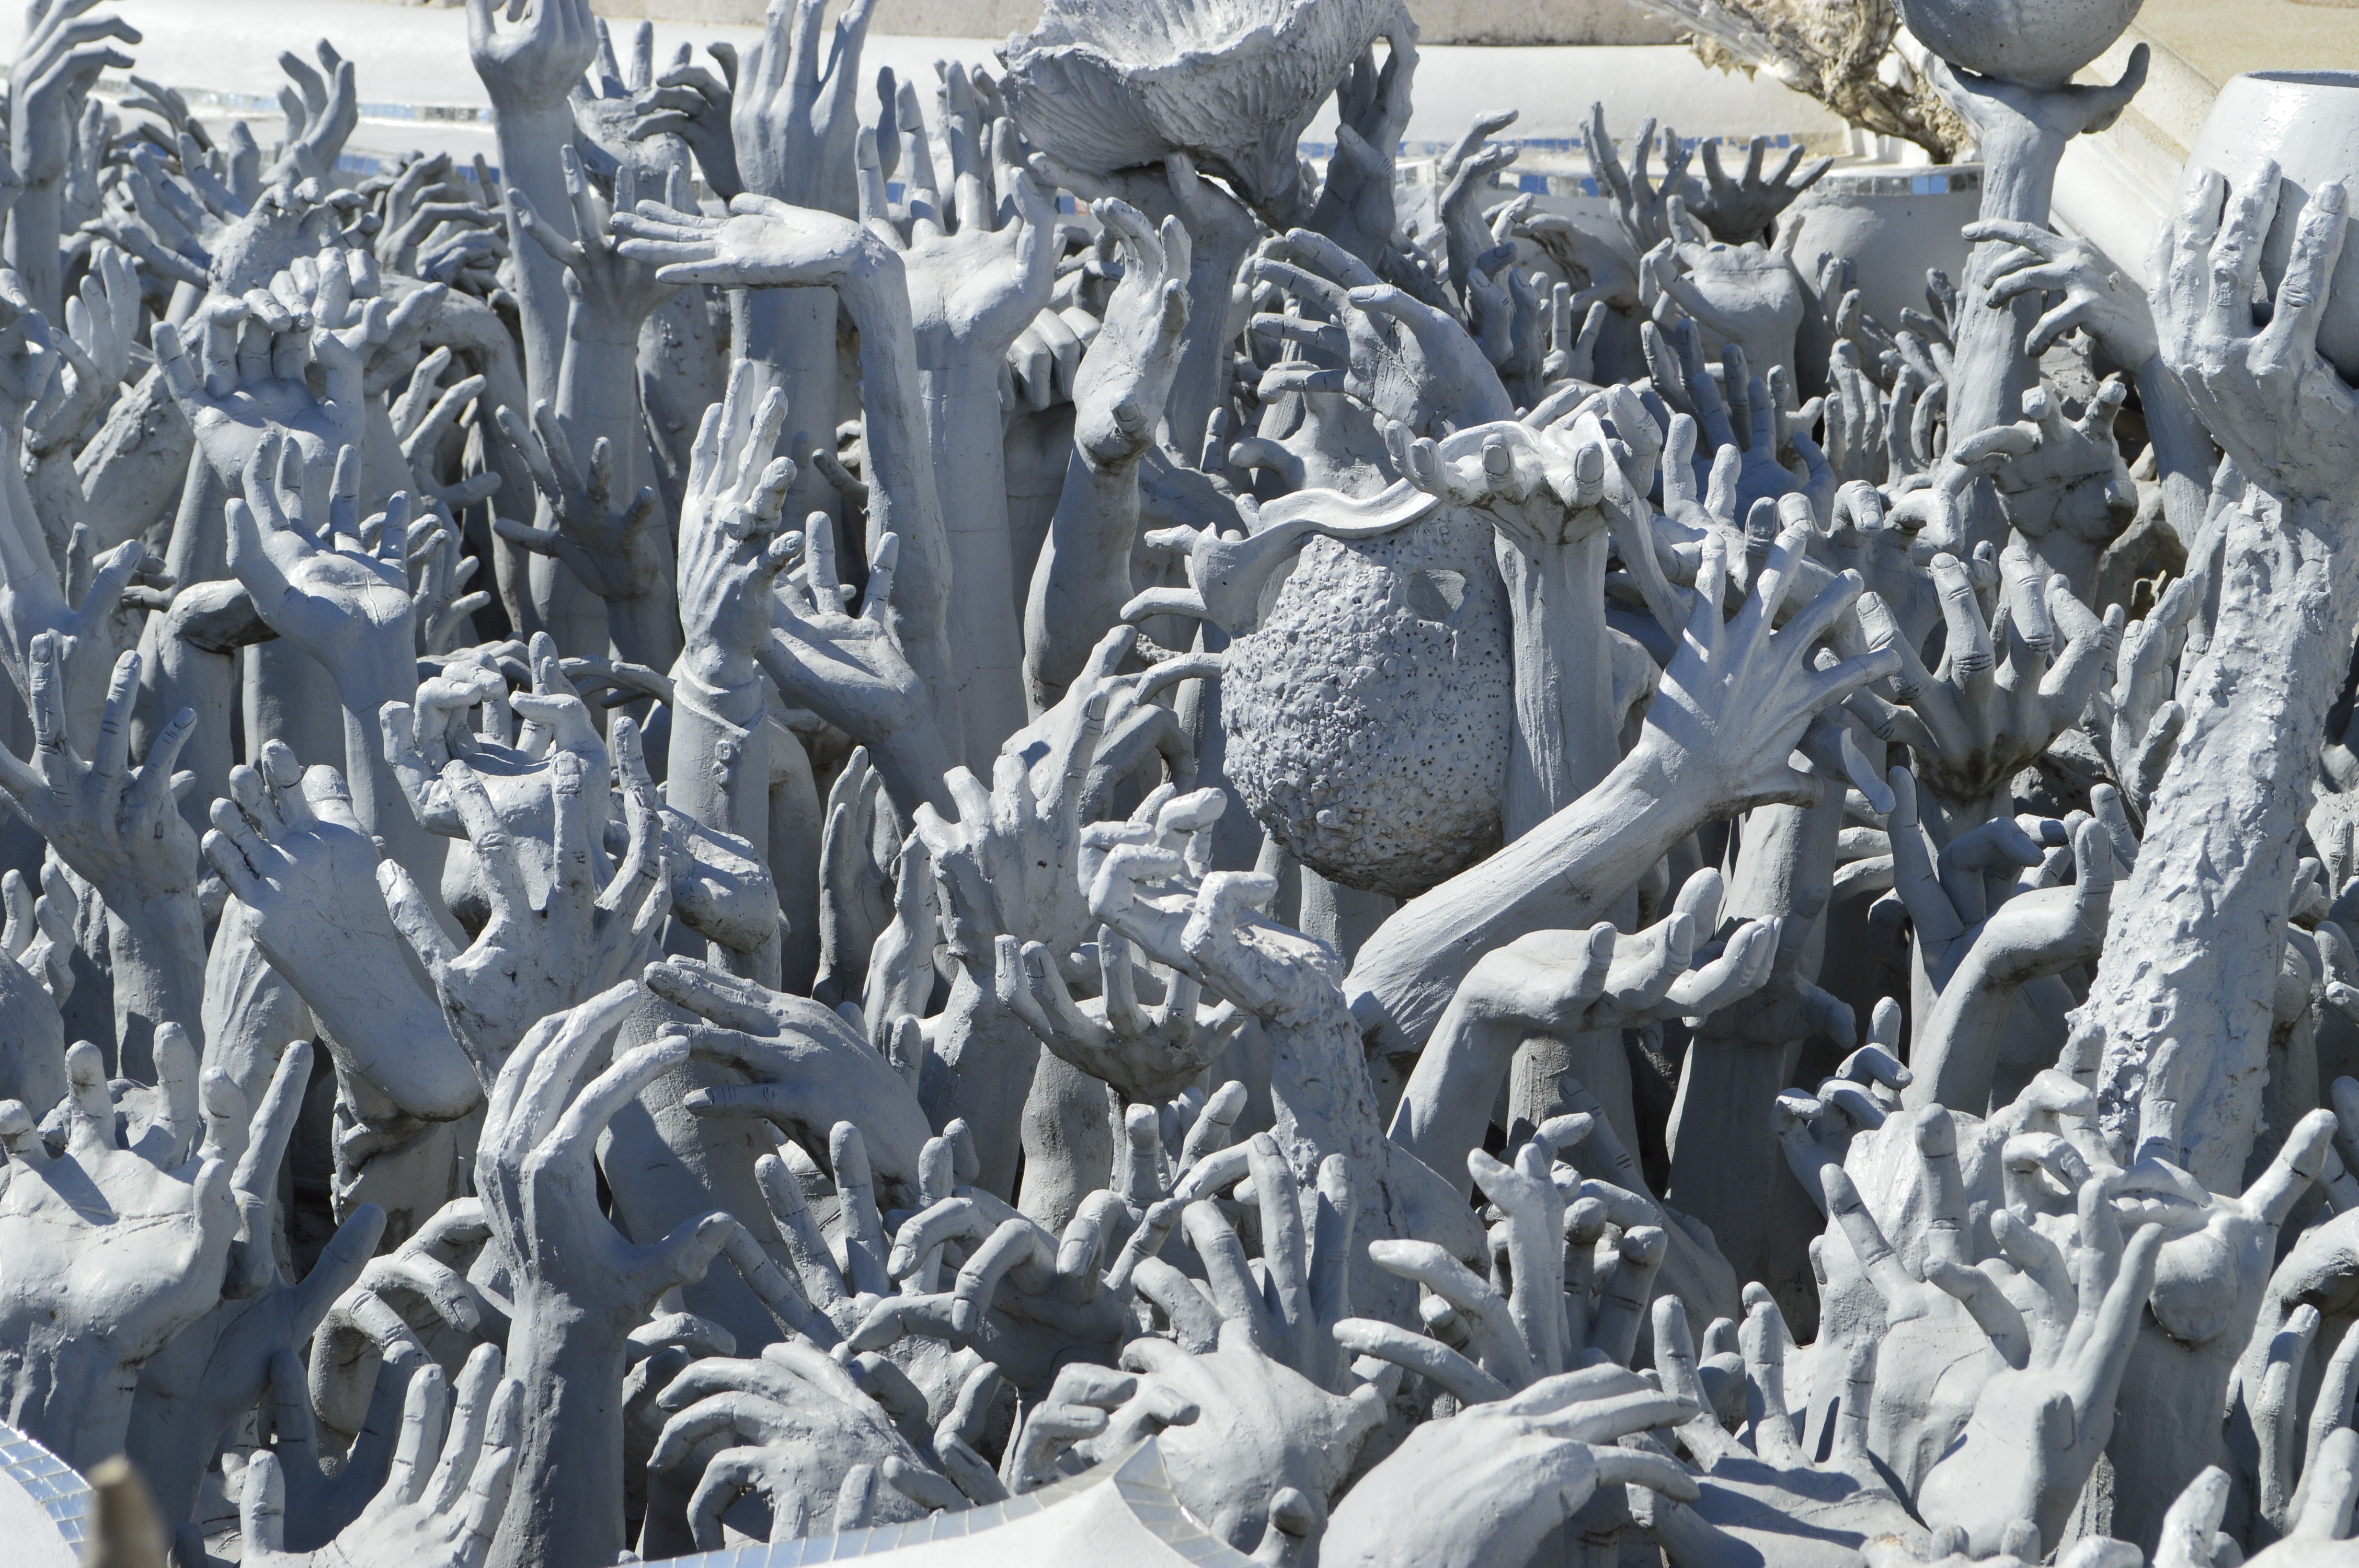
bird, girl, woman, white, spooky, crowd, dark, statue, mystery, halloween, human, cemetery, black, dead, death, gothic, grave, sculpture, art, scary, fear, blood, zombie, hands, danger, monster, creepy, ghost, hell, pain, fantasy, horror, haunted, demon, nightmare, cruel, apocalypse, evil, satan, undead, stone carving, mental